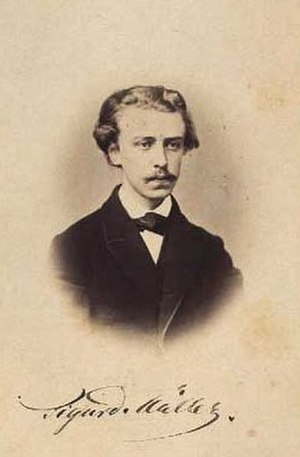
Sigurd Müller
Sigurd Müller